Robert Mable House and Cemetery

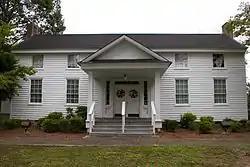

The Robert Mable House and Cemetery is a historic residential building in Mableton, Georgia, now used as the Mable House Arts Center. The plantation plain house was constructed by Robert Mable (1803–1885), an immigrant from Scotland who lived in Savannah, Georgia before buying the property in Cobb County, Georgia from the Georgia Gold Land Lottery of 1832. He lived in a log cabin before building a sawmill and constructing the home ca. 1843.